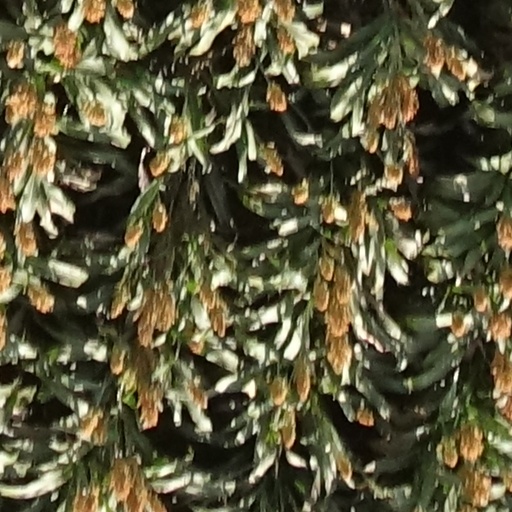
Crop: sorghum